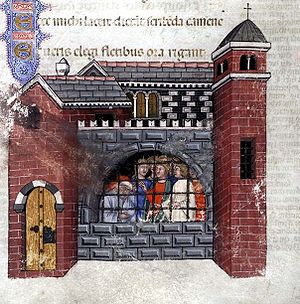
Anicius Manlius Severinus Boëthius
Boëthius i fængslet